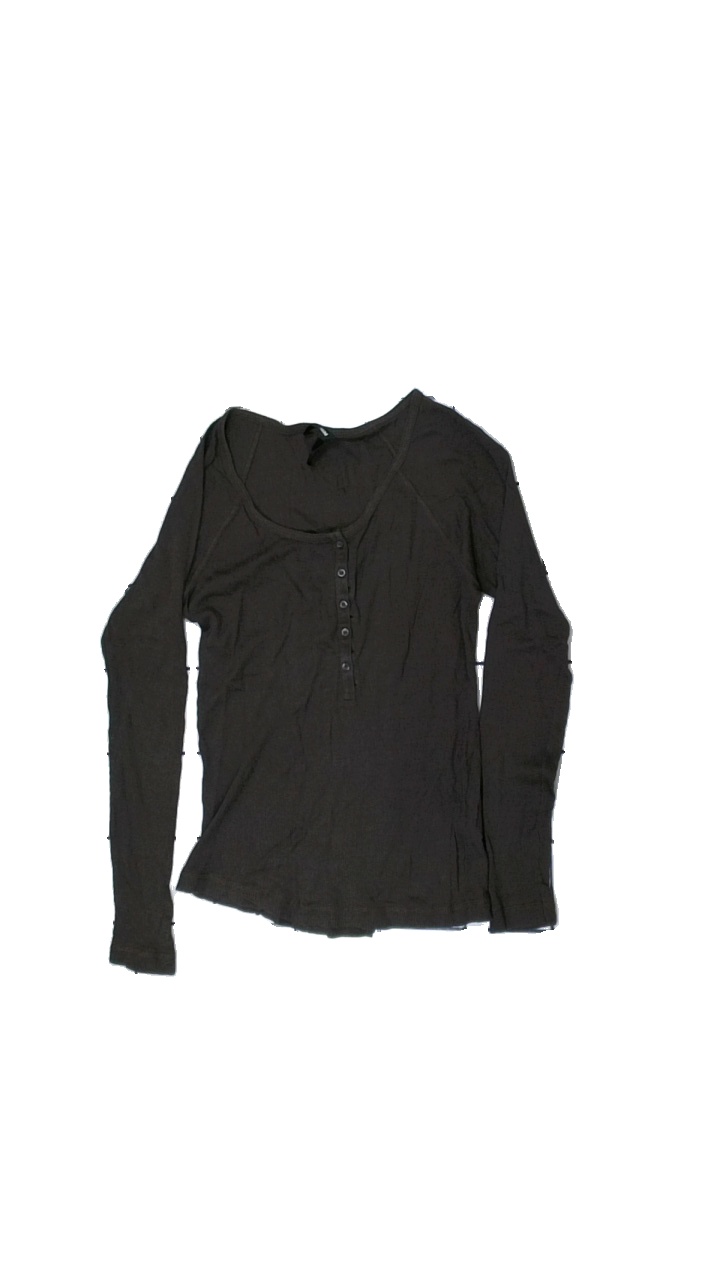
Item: Top (Ladies)
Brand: H&m
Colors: Brown
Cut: C-collar
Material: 55% cotton, 45% viscose
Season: All
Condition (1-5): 3
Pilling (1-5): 4
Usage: Export
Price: <50